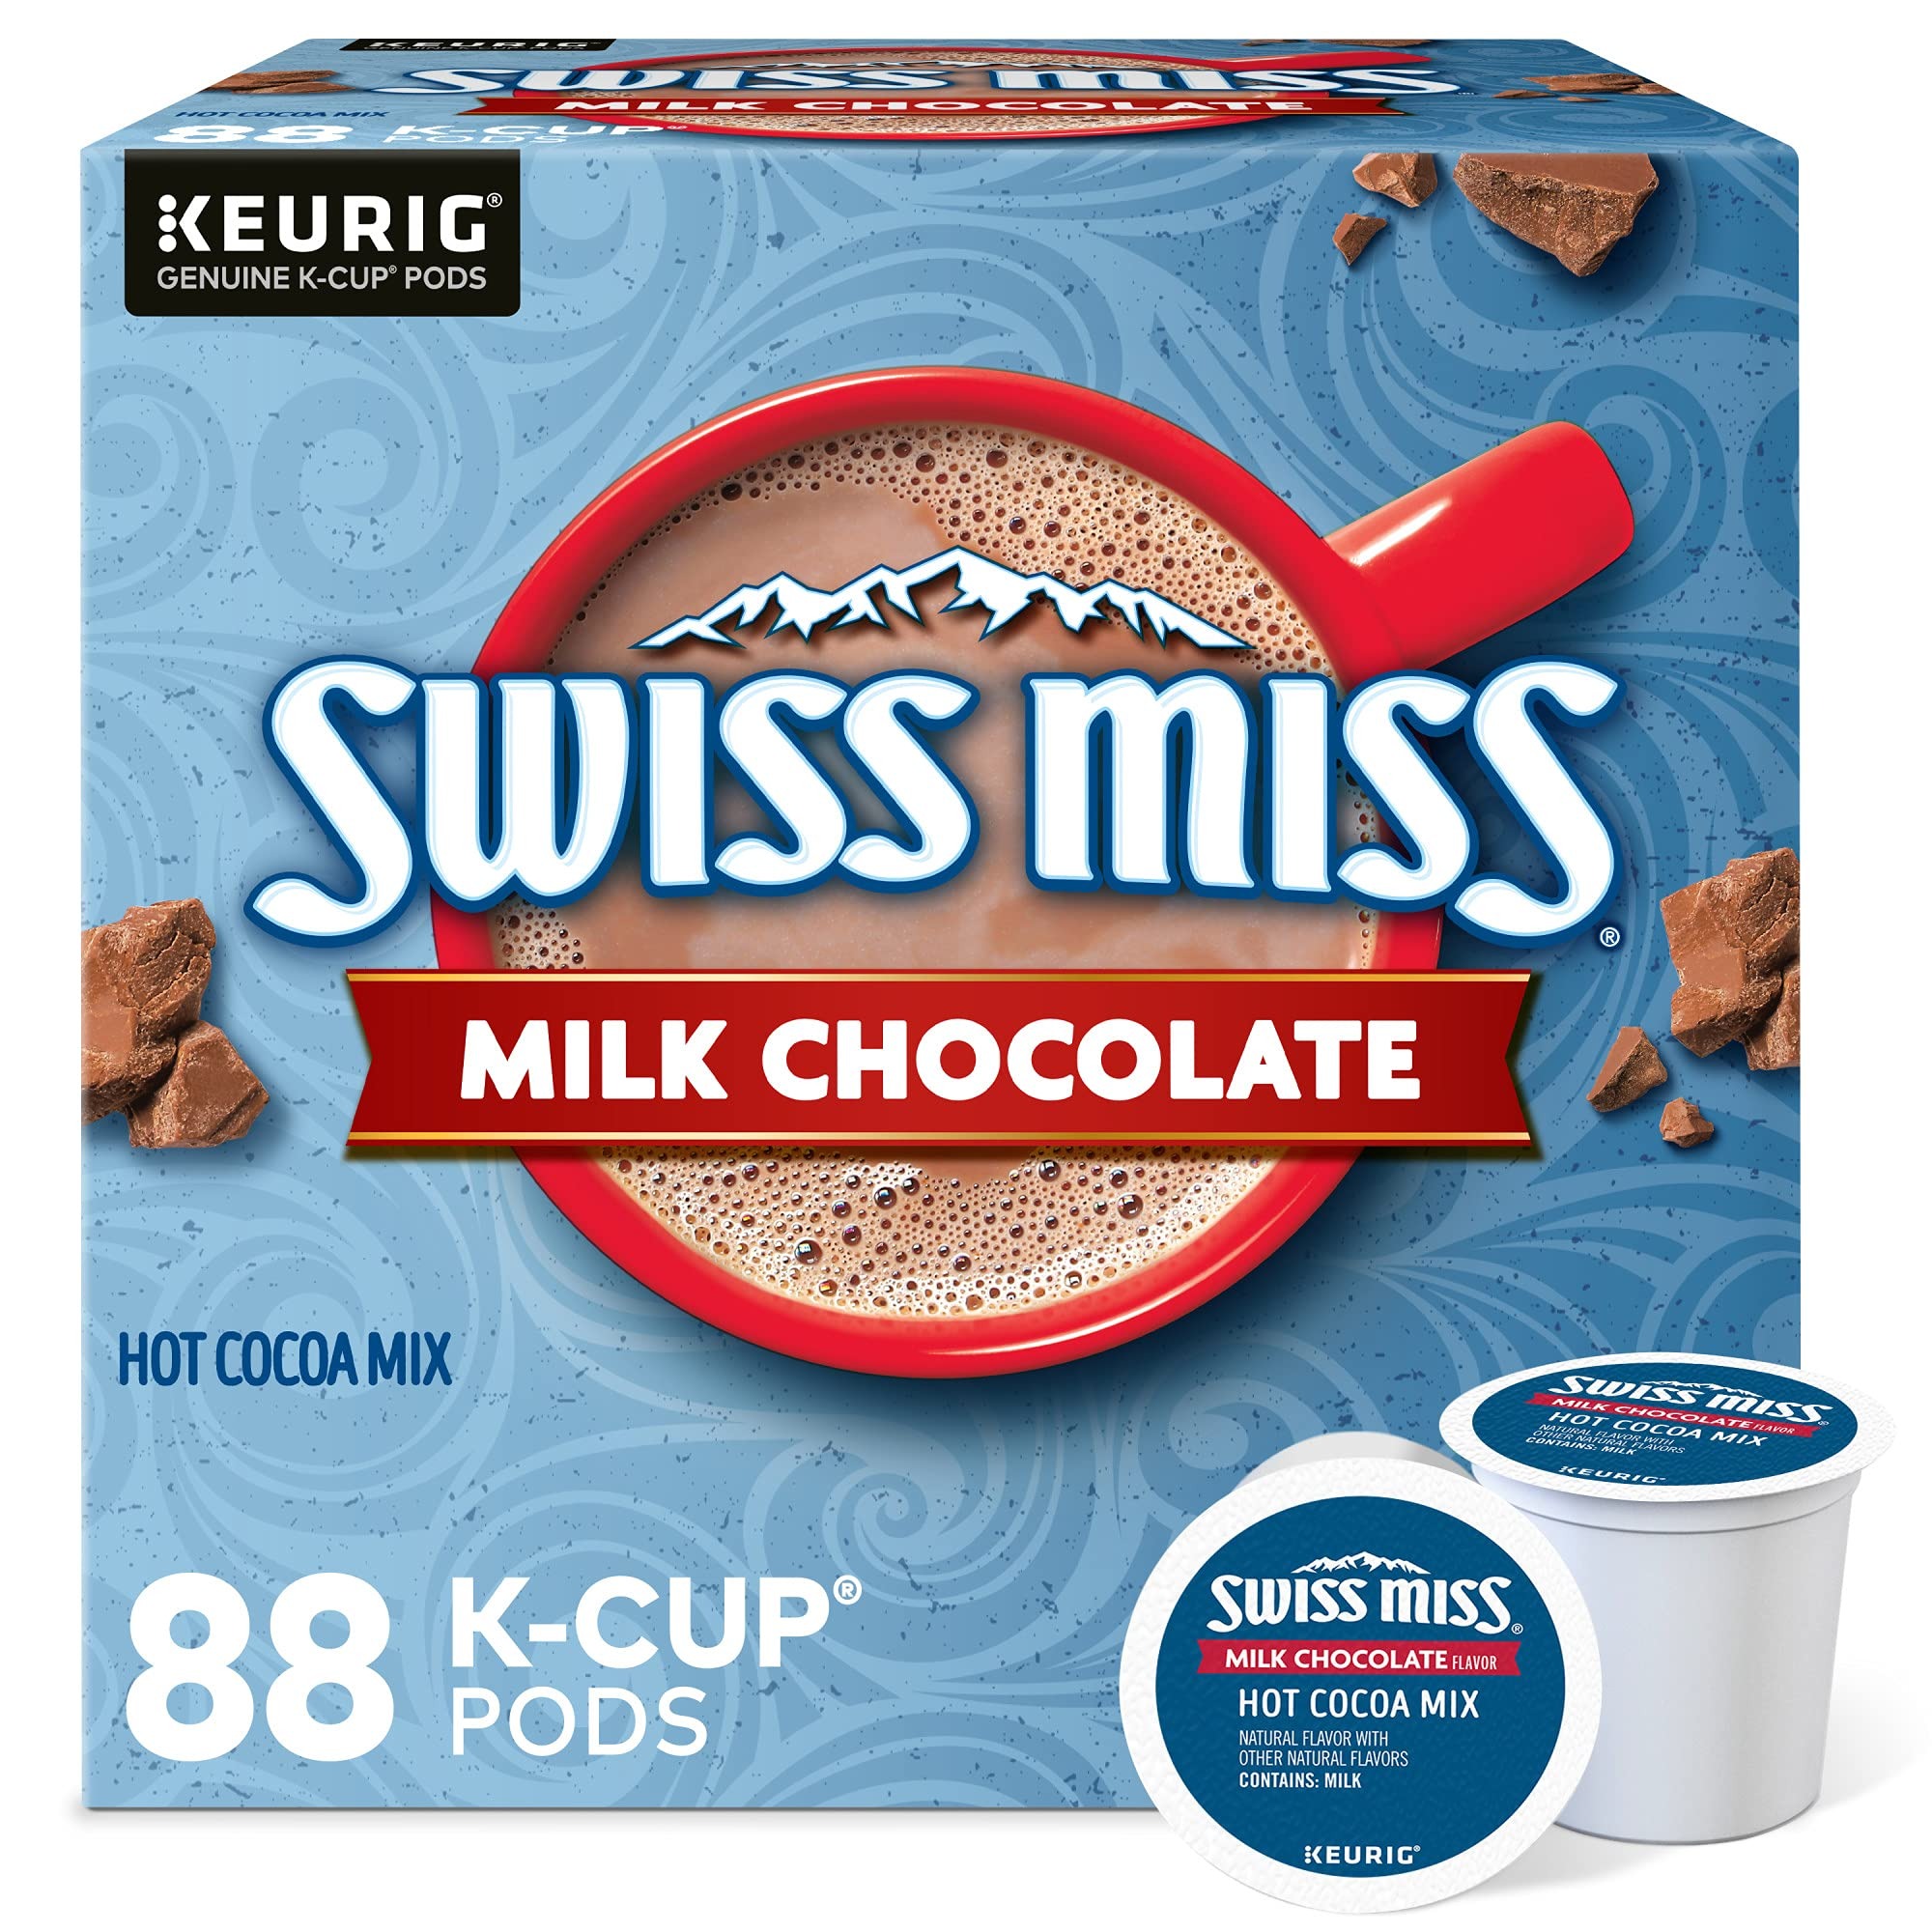
Item Name: Swiss Miss Milk Chocolate Hot Cocoa, Keurig Single-Serve K-Cup Pods, 88 Count (4 Packs of 22)
Bullet Point 1: The original family tradition, enjoy it together
Bullet Point 2: Familiar chocolatey flavor that lift your spirits and warm your soul
Bullet Point 3: Hot cocoa beverage that contains milk
Bullet Point 4: Each K-Cup pod holds the perfect amount of Swiss Miss Hot Cocoa for a sweet and delicious treat any time of day.
Bullet Point 5: Naturally and artificially flavored
Value: 88.0
Unit: Count

Price: 14.99